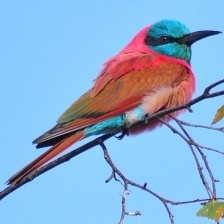
Species: CARMINE BEE-EATER
Scientific name: MEROPS NUBICOIDES
ImageNet parent category: bee_eater